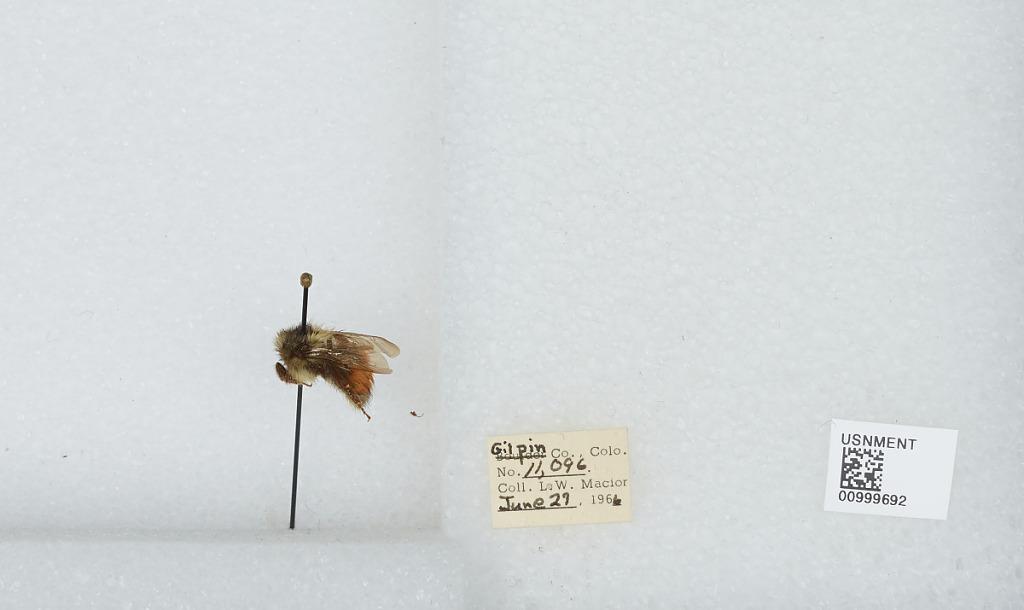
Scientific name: Bombus (Pyrobombus) melanopygus Nylander
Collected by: L. Macior
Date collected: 1966-6-27
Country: United States
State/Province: Colorado
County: Gilpin
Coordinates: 39.8908, -105.508